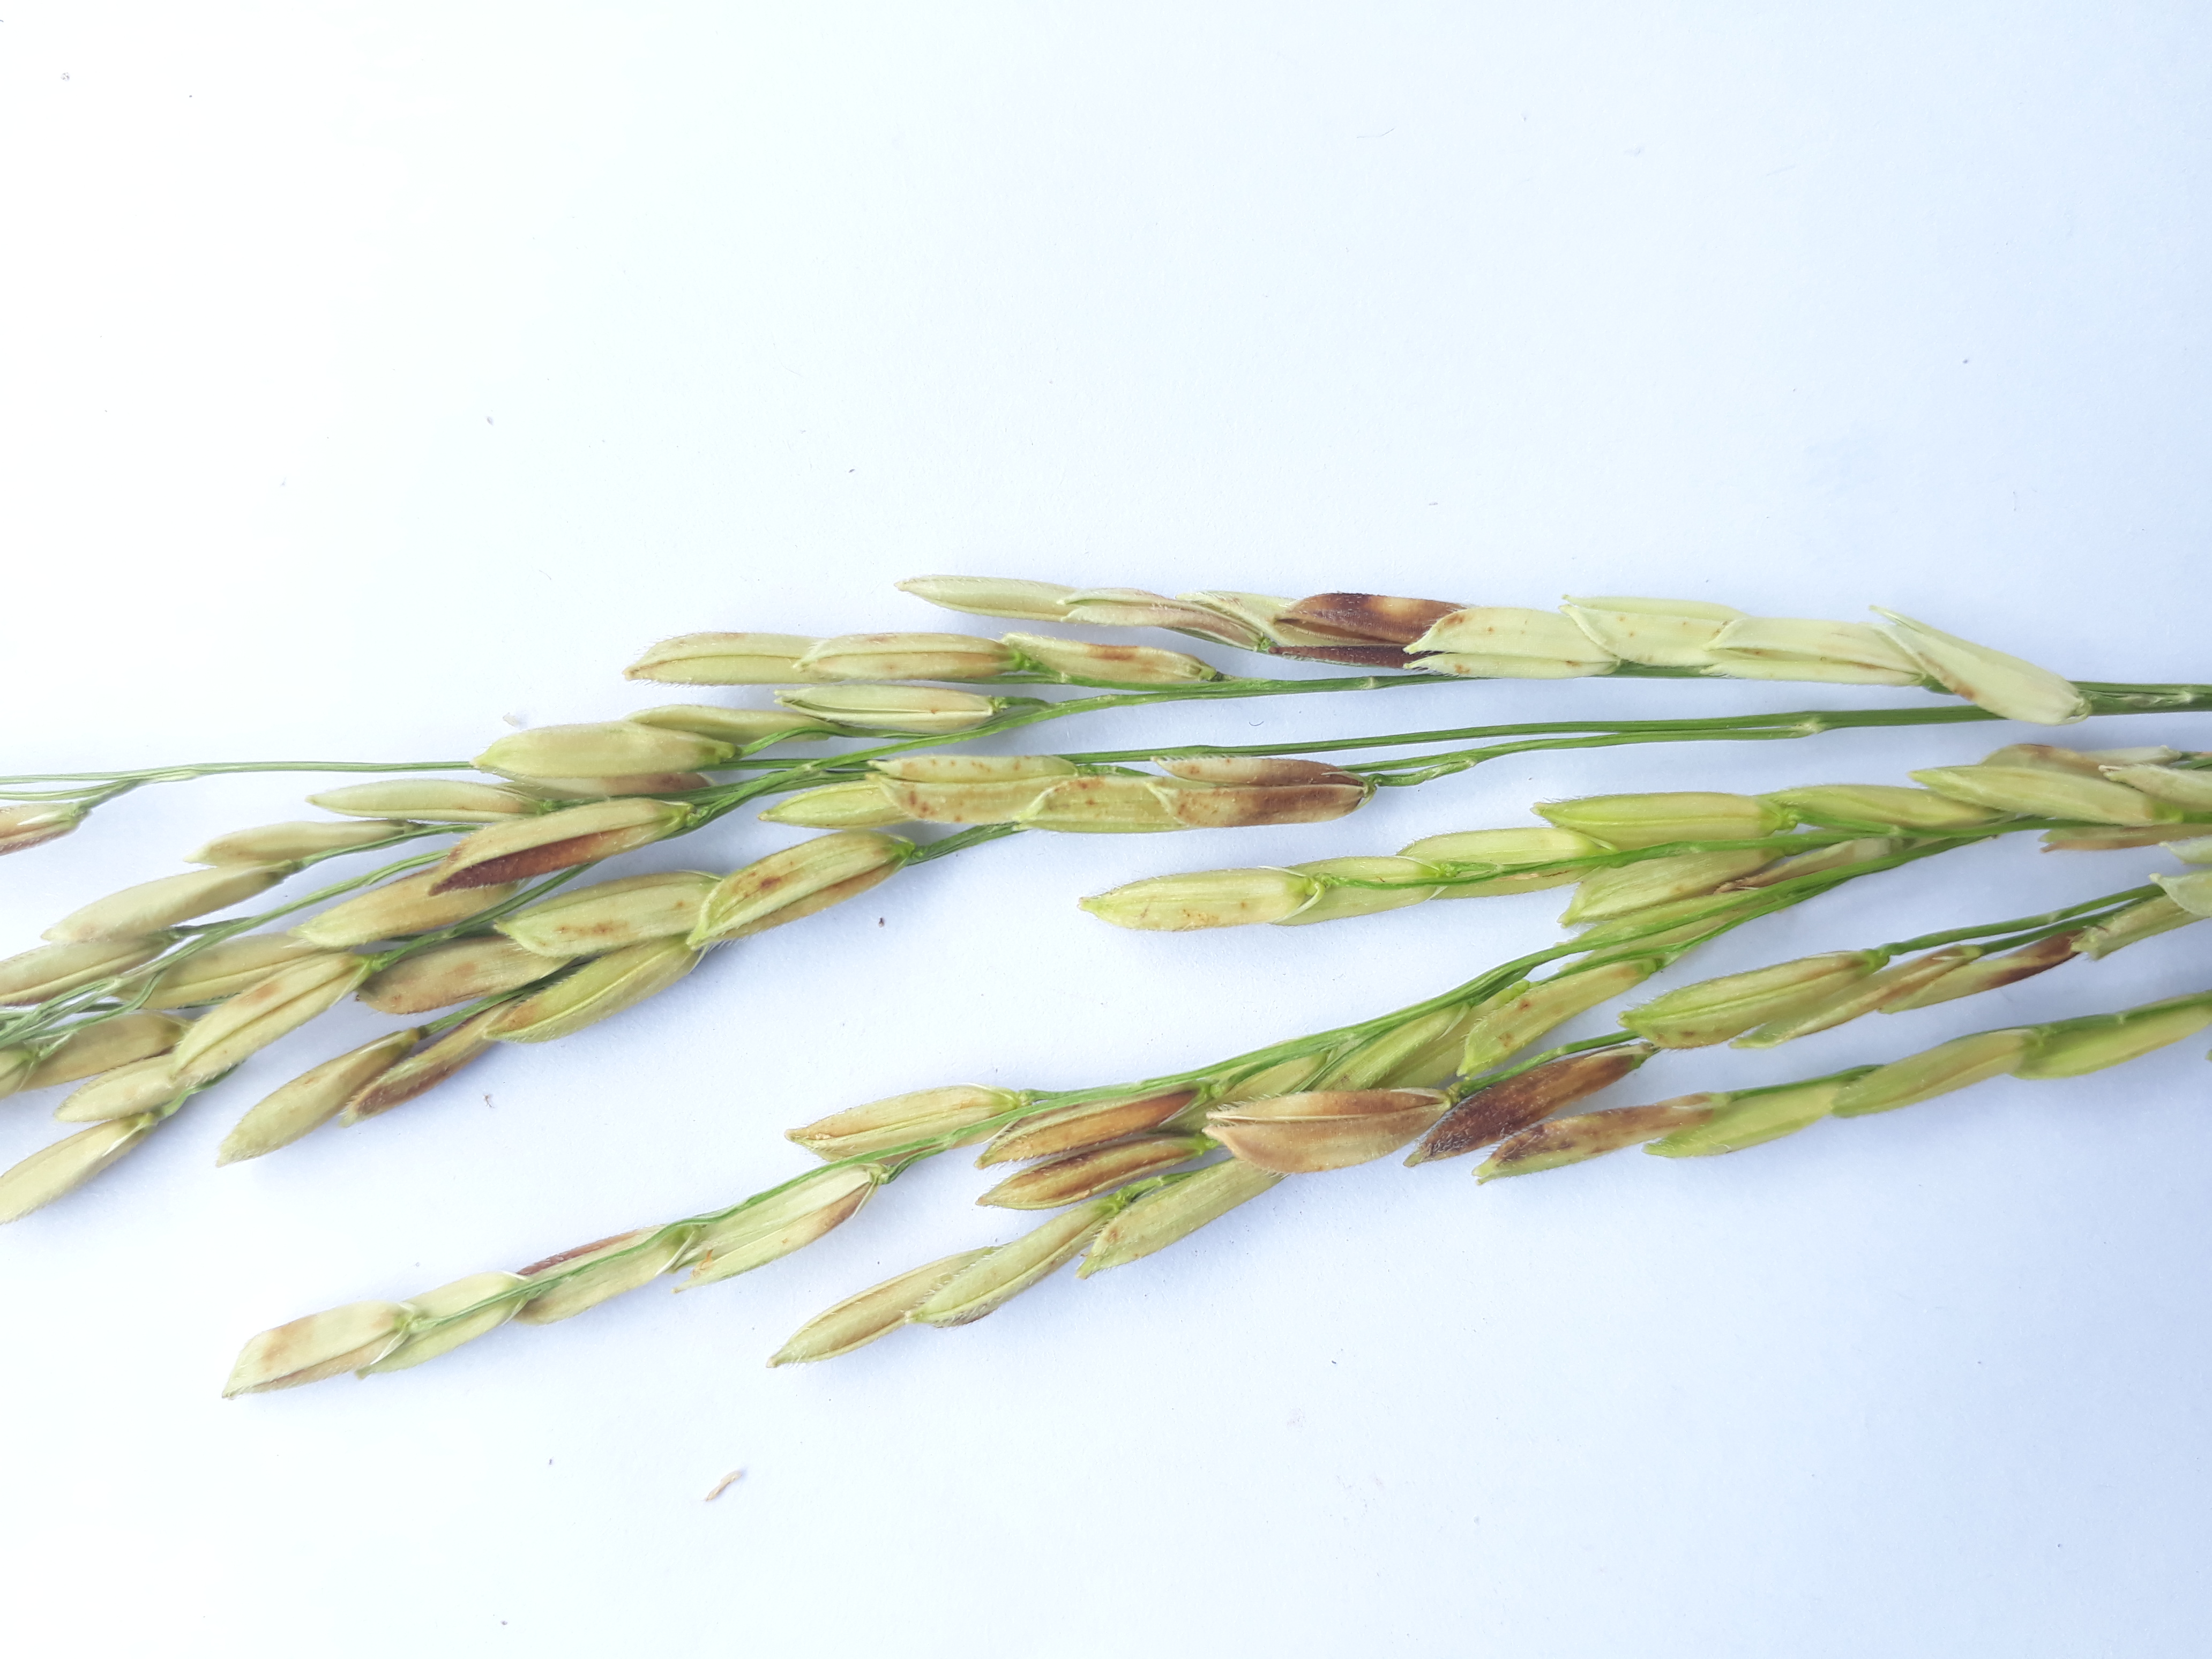
Label: Very Damage